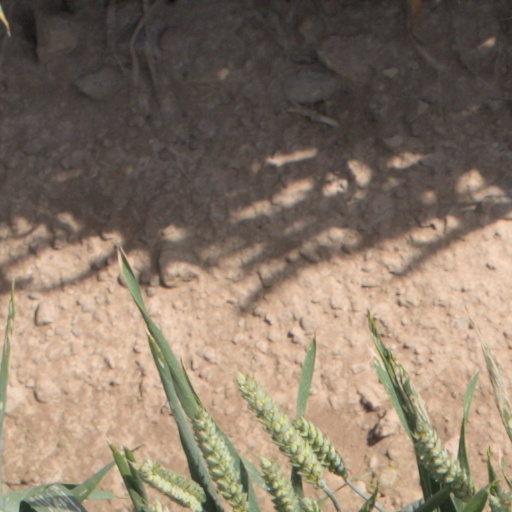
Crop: wheat